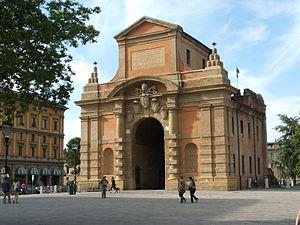
La Porte Galliera est une des portes de la troisième enceinte de la ville de Bologne, laquelle correspond aux actuels boulevards périphériques.